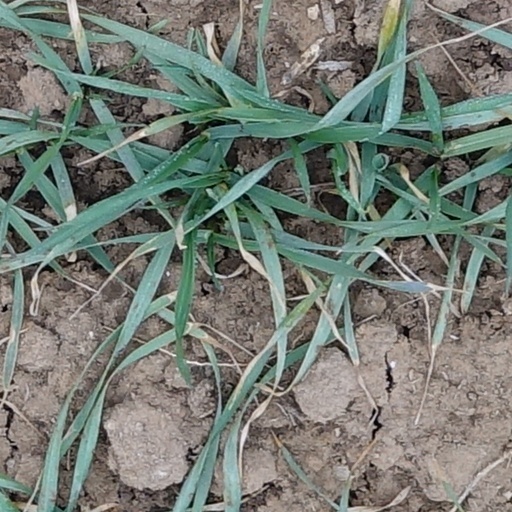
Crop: wheat